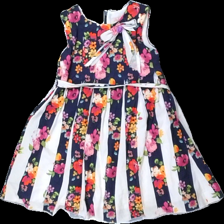
View: front
Type: Dress
Category: Children
Brand: Not in the list
Brand text on label: Polin city
Colors: Blue, Green, Red, Yellow, White, Black, Pink, Multicolor
Material: 100% polyester
Pattern: Floral print
Cut: C-collar
Season: All
Stains: Minor
Holes: Major
Damage: trasig dragkedja och stort hål
Damage location: middle center
Damage 2: trasigt midje band och smuts fläck
Damage 2 location: middle center
Damage 3: dragna trådar
Damage 3 location: top center
Price range: <50
Recommended usage: Recycle
Description: volang klänning med blomtryck